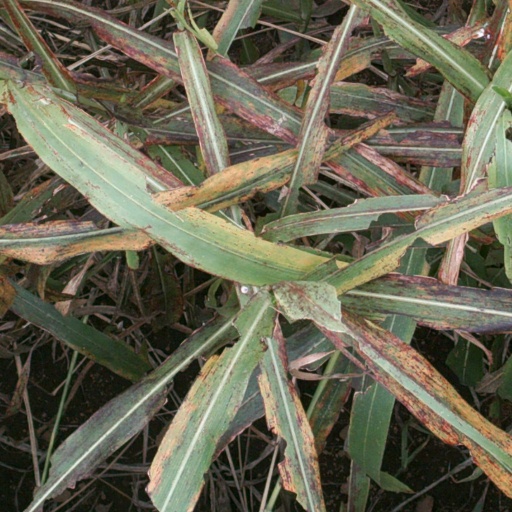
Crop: sorghum